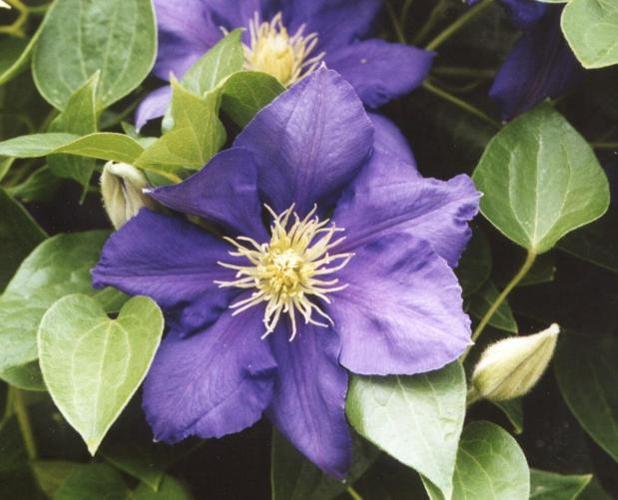
Label: clematis